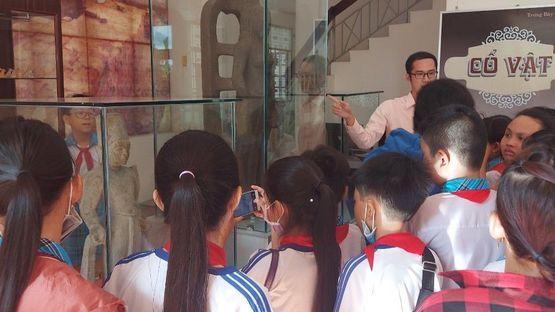
có một nhóm các em học sinh đang đứng quanh cái tủ kính